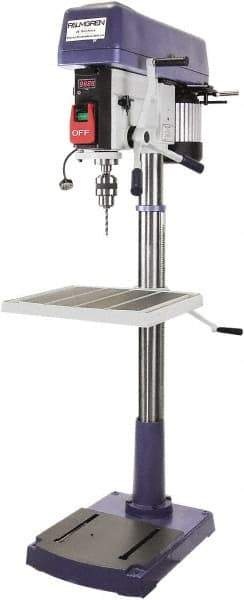
Palmgren - 20" Swing, Step Pulley Drill Press - 16 Speed, 1-1/2 hp, Single Phase
Item #: 45989282 Brand: Palmgren Model #: 9680209 Exact Tooling IR#: 04 Features and Benefits Floor drill presses, also known as standing drill presses, offer more power options than bench drill presses. They are most suited for heavy-duty operations. Drill presses are used for several countersinking, counterboring, drilling, reaming and tapping operations.They are used for heavy-duty metalworking operations. Step pulleys are driven by a belt system that is manually changed to achieve a range of fixed speeds. Single-phase refers to one phase line (coil) that connects to and runs voltage through the motor. Single phase lines are not as efficient as three-phase motors. Product Specifications Stand Type Floor Machine Type Drill Press Swing Distance (Inch) 20 Spindle Speed Control Step Pulley Phase 1 Spindle Taper Size 3MT Spindle Travel Length (Inch) 5 Horsepower (HP) 1.5 Voltage 120/240 Minimum Spindle Speed (RPM) 120 Maximum Spindle Speed (RPM) 3605 Drilling Capacity in Steel (Inch) 1 Drilling Capacity in Cast Iron (Inch) 1-1/4 Tapping Capacity in Steel (Inch) 3/4 Tapping Capacity in Cast Iron (Inch) 1 Maximum Chuck Capacity (Inch) 3/4 Number of Spindle Speeds 16 Spindle to Column Distance (Inch) 10 Table Length (Decimal Inch) 19.2500 Table Width/Diameter (Decimal Inch) 18.7500 Table Load Capacity (Lb.) 200.00 Table Slot Size (Decimal Inch) 0.6250 Table Tilt (Degrees) 45.00 Base Length (Decimal Inch) 30.0000 Base Width (Decimal Inch) 19.5000 Base Depth (Decimal Inch) 4.0000 Column Diameter (Decimal Inch) 4.0000 Overall Length (Inch) 30 Overall Height (Inch) 70 Overall Depth (Inch) 19-1/2
Brand: Palmgren
Category: Hardware > Tools > Drills > Drill Presses